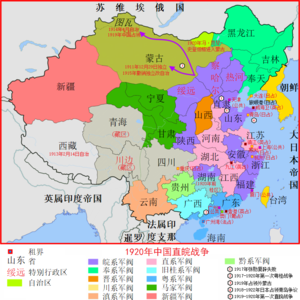
Carte des évènements historiques de la Chine entre 1917 et 1920中文: 1917年至1920年中国历史事件地图